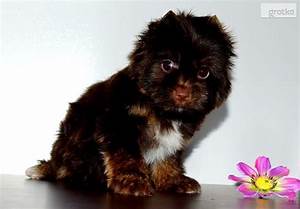
Label: dog